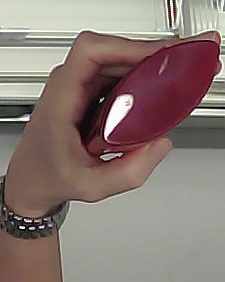
Product: loreal_shampoo